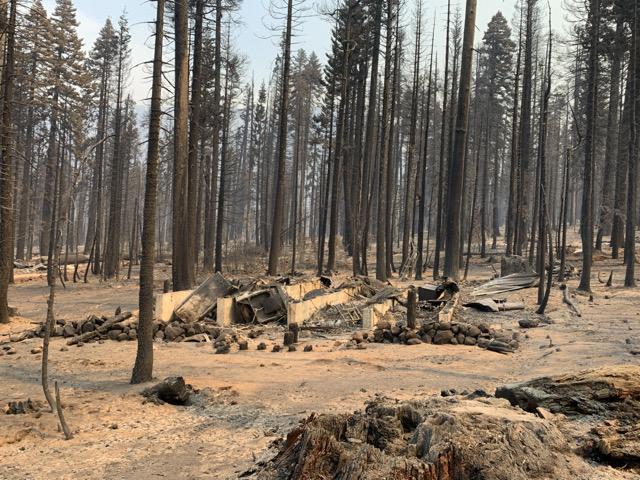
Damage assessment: destroyed